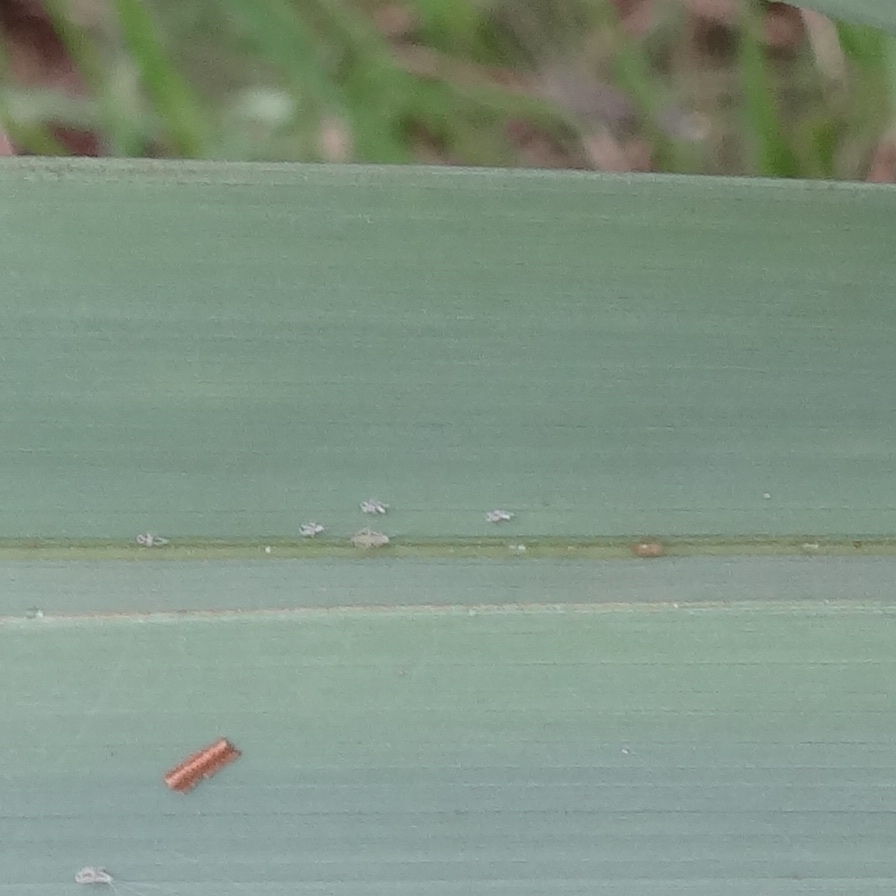
Label: Bug